Human Nature (Doctor Who)

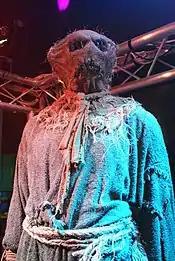
The scarecrows from the episode as they appear at the Doctor Who Experience.

Along with "The Family of Blood", "Human Nature" was nominated for the 2008 Hugo Award for Best Dramatic Presentation, Short Form. David Tennant won the Constellation Award for Best Male Performance in a 2007 Science Fiction Television Episode for the two-part story.